Hòa Hảo

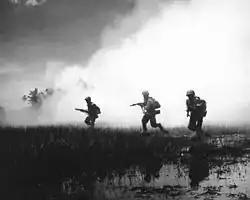
ARVN troops assaulting a stronghold in 1961

The new authority in Saigon, led by President Ngô Đình Diệm, succeeded in expelling the French, a long-held ambition of the Hòa Hảo. When the French sought to build up the Vietnamese National Army (VNA) in 1952, relations with them started to deteriorate. The Hòa Hảo forces were adamant about preserving their autonomy, and one of their commanders withdrew his forces from the VNA, burning down the outposts they were assigned to guard. In February 1955, the French cut off funding to the Hòa Hảo and Cao Đại, and the groups' leaders were forced to seek funding from two wealthy individuals: Diệm and Bình Xuyên leader Lê Văn Viễn. Colonel Edward Lansdale, who became one of Diệm's closest American confidants, met with the movement's leaders on Diệm's behalf, offering them money and applauding Diệm's nationalism. Diệm and his brother, Ngô Đình Nhu, also had direct dealings with religious leaders. While key figures of the movement agreed to support the government in exchange for millions of U.S. dollars, others were less receptive to Diệm's pleadings, and many grew bitter when they discovered Diệm expected them to relinquish their autonomy. They were especially concerned about Diệm's demand that Soái hand over control of his administrative region to the Saigon government, and also Diệm's response to Soái's refusal; Diệm dispatched the VNA to the region and threatened to level Soái's headquarters if the Hòa Hảo forces resisted. The government also relocated around a hundred thousand northern Catholics in An Giang Province. Furthermore, Hòa Hảo sources claimed that VNA troops were desecrating their sites of worship on Diệm's orders, who was already accused of creating an all-Catholic sectarian army that was seeking to Catholicisize the country.